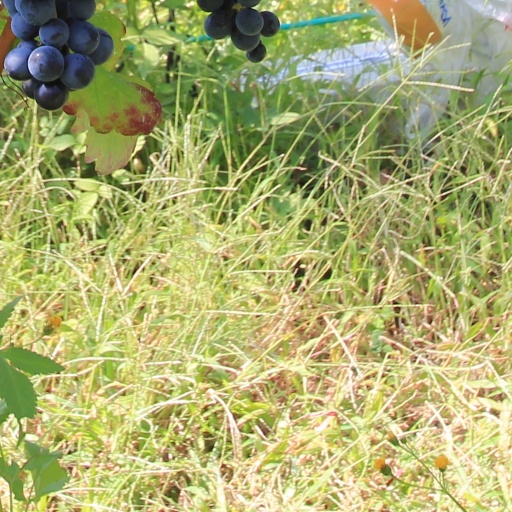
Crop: grape